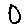
Label: 0